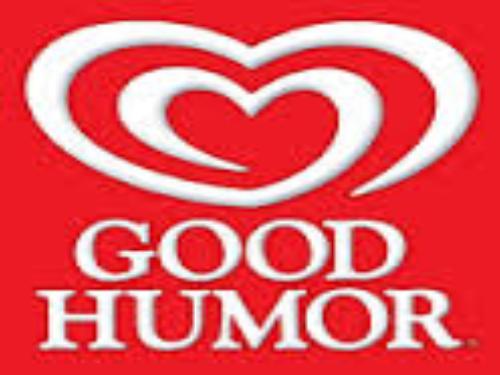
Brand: Good Humor
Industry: Food